Demographics of Filipino Americans

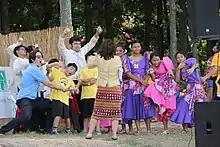
2015 Richmond Filipino Festival

Five Filipinos were documented in Nevada in 1920; the population increased to 47 in 1930. According to the Center of Immigration Studies, the Filipino population in Nevada grew 77.8% from 7,339 in 1990, to 33,046 in 2000. In 2000, Nevada was home to two percent (31,000) of all Filipino immigrants in the United States. Nevada's Filipino American population grew substantially from 2000 to 2010, with a 142% increase for a 3.6% share of the state's total population by 2010. More than half of Asian Americans in Nevada in 2010 were Filipino, and are Nevada's largest group of Asian Americans. In 2005, outside of Las Vegas Valley, the only other area in Nevada with a significant population of Filipinos was Washoe County. In 2012, about 124,000 Filipinos lived in Nevada, mostly in Las Vegas Valley; by 2015, it had risen to more than 138,000. In 2021, there were more than 200,000 Filipinos in Las Vegas.